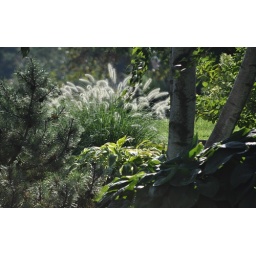
The fuzzy-headed white grass looked so pretty to me in the evening light. This is the neighbor's yard.